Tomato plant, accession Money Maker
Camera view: bottom (45 deg); turntable rotation: 300 degrees
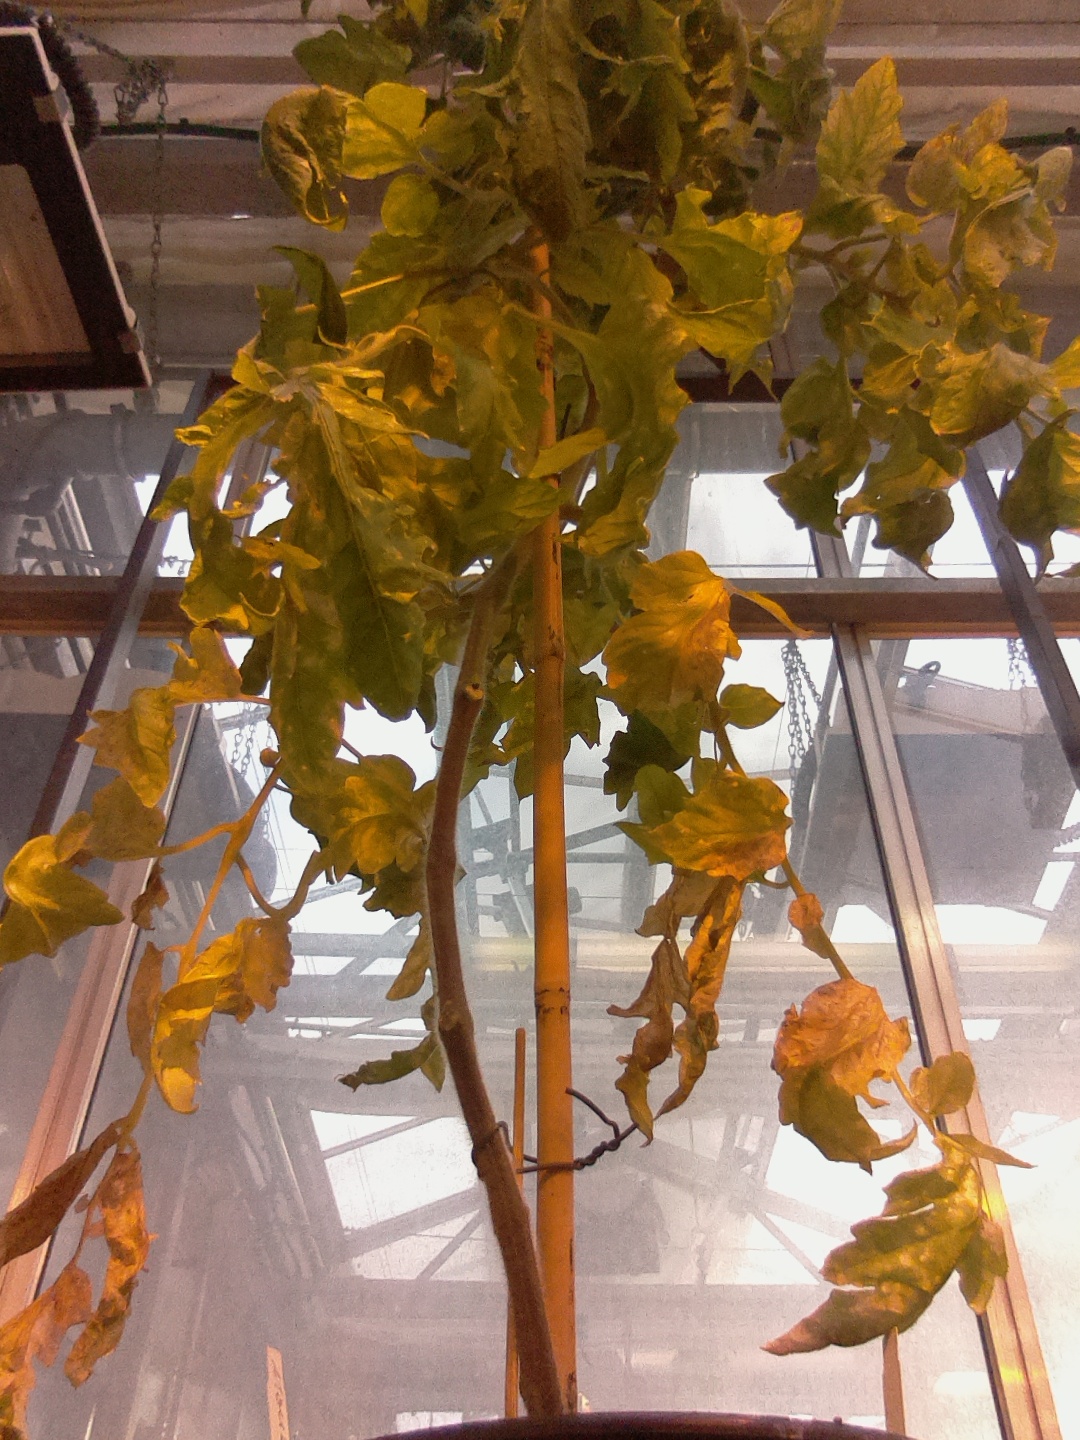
BBCH growth stage 82: 20%-30% of fruits show typical fully ripe color